Crusades after the fall of Acre, 1291–1399

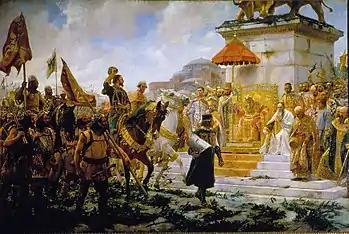
"Entry of Roger de Flor in Constantinople" by José Moreno Carbonero

The defeat at Bapheus was turned around with a Catalan victory that pitted the empire's mercenary Catalans against the Karasid Turks in the Battle of the Cyzicus in October 1303. The subsequent campaigns in Anatolia caused the Catalans to be seen as a growing danger. On 30 April 1305, Roger de Flor was murdered on the orders of co-emperor Michael IX Palaiologos. At the same time, orders to exterminate the company at a banquet organized by the emperor resulted in the loss of over 1000 men. The local population rose up against the Catalans in Constantinople and Michael IX ensured that as many as possible were killed before news reached the main force in Gallipoli. Some however escaped and carried the news of the massacre to Gallipoli. The Catalans then went on a killing spree of their own, killing all the local Byzantines.